James T. Brand

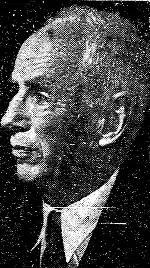

James Tenney Brand (October 9, 1886 – February 28, 1964) was the 31st Chief Justice of the Oregon Supreme Court, serving in that role from 1951 to 1953. While serving on court from 1941 to 1958 his service was interrupted when he was chosen to be a judge on a military tribunal adjudicating Nazi war crimes after World War II.